Wristcutters: A Love Story

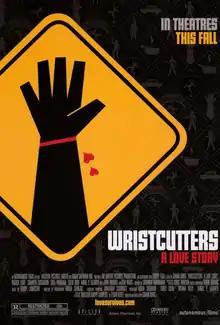
Theatrical release poster

Wristcutters: A Love Story is a 2006 dark comedy film written and directed by Goran Dukić. It stars Patrick Fugit, Shea Whigham, and Shannyn Sossamon as denizens of a strange afterlife way-station that has been reserved for people who committed suicide. It is based on Etgar Keret's short story "Kneller's Happy Campers". A graphic novel version was titled "Pizzeria Kamikaze." The film was produced on an estimated budget of $1 million. It premiered at the 2006 Sundance Film Festival and was distributed in limited release on October 19, 2007, before being expanded into wide release on November 2, 2007. Lionsgate Home Entertainment released it on DVD on March 25, 2008. The film received positive reviews and has since garnered a cult following.